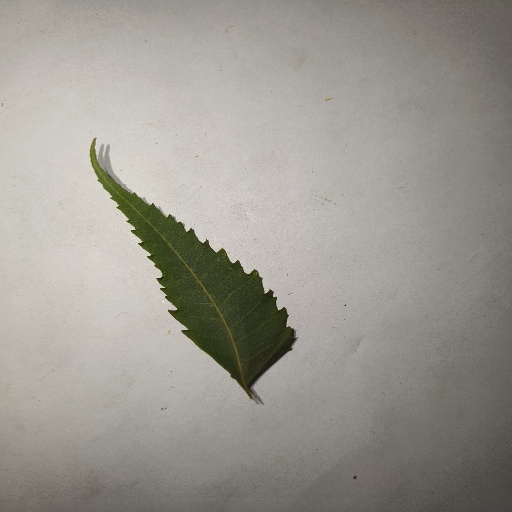
Species: Neem
Leaf condition: Healthy Leaf